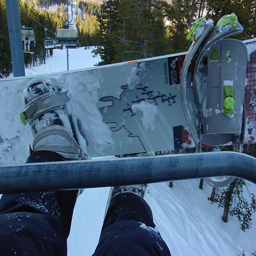
A person riding a ski lift while attached to a snowboard.
A snowboarder is riding on a lift with feet up.
A skier is taking a photo of his board while he sits down
The point of view of a person riding on a ski lift.
A person wearing a snowboard is riding high on the lift to the top of the hill.